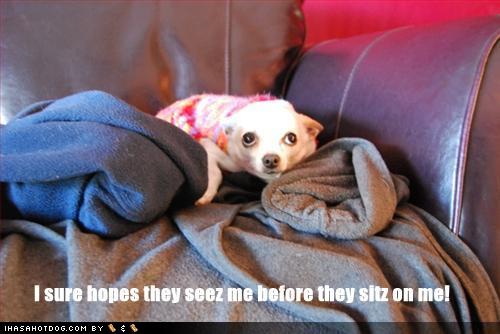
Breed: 420-n000124-Chihuahua